Hiss (song)

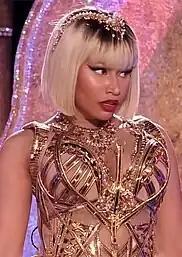
Rapper Nicki Minaj, interpreting lyrics in "Hiss" as a diss, attacked Megan on social media and released her own diss track "Big Foot" in response.

Rapper Nicki Minaj took offense to the line "These hoes don't be mad at Megan, these hoes mad at Megan's Law", interpreting it to be a diss directed at her; both her brother and her husband, Jelani Maraj and Kenneth Petty, are registered sex offenders. In 2019, Petty was sentenced to a year of house arrest along with probation and a $55,000 fine for failing to register as a sex offender in California. Following the release of "Hiss", Minaj almost immediately took to Instagram Live to preview her own song, rapping "Bad bitch, she like 6 foot, I call her Bigfoot/The bitch fell off, I said 'Get up on your good foot'", referencing the 2020 shooting of Megan by Lanez. On the live, Minaj criticized Megan, saying "You have three Grammys and you have to learn how to rap on the beat and being comfortable in the music", before mocking her rap flow. Minaj also liked hundreds of tweets from fans talking negatively about Megan, many of which mocked her for the shooting. Megan posted an Instagram story where she was doubled over with her left hand on her mouth, seemingly laughing at Minaj's response.